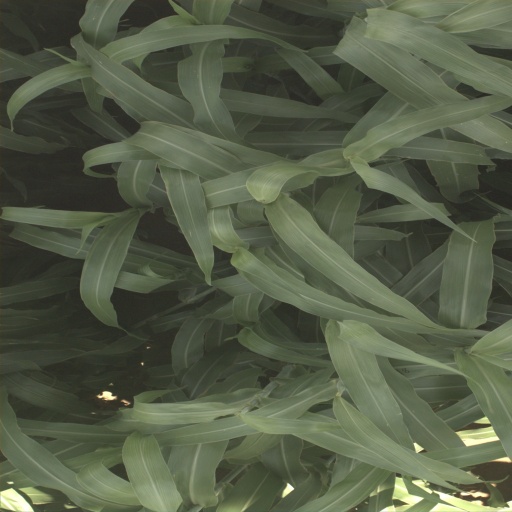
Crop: sorghum